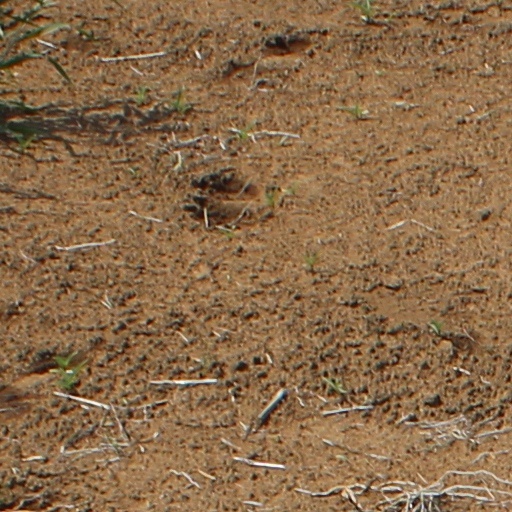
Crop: wheat